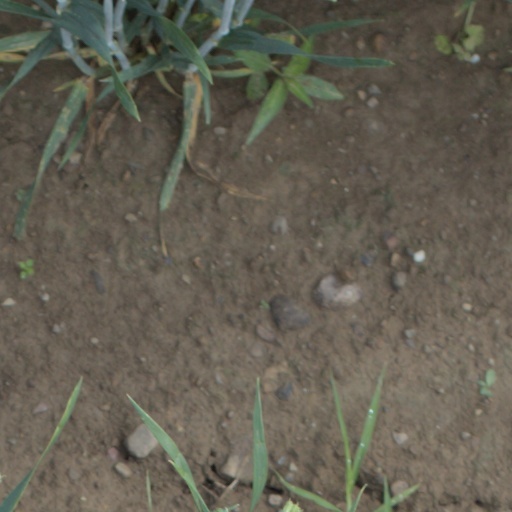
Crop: wheat